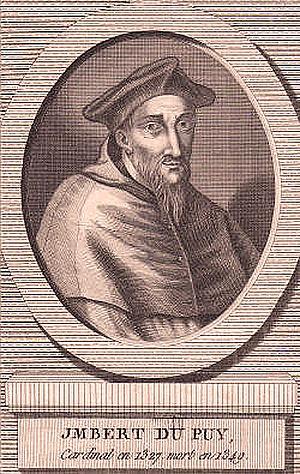
Cardinal Imbert du Puy
Imbert du Puy, le cardinal du Puy est un cardinal français du XIVᵉ siècle. Il est un parent du pape Jean XXII.